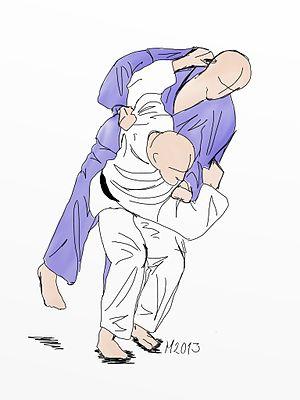
Tsuri-Komi-Goshi est une technique de projection du judo. Tsuri-Komi-Goshi est le 4ᵉ mouvement du 2ᵉ groupe du gokyo. Tsuri-Komi-Goshi est un mouvement du Nage-no-kata.